Ted Theodore

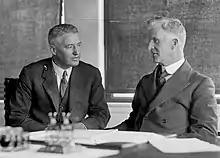
Theodore with Prime Minister James Scullin in December 1929

During 1931 Theodore faced the greatest economic crisis in Australian history. The government imported an advisor from the Bank of England, Dr Otto Niemeyer, who recommended an "orthodox" solution, including sharp reductions in government spending such as pensions and unemployment benefits. The radical Premier of New South Wales, Jack Lang, on the other hand, campaigned for the repudiation of Australia's debt to bond-holders in London.